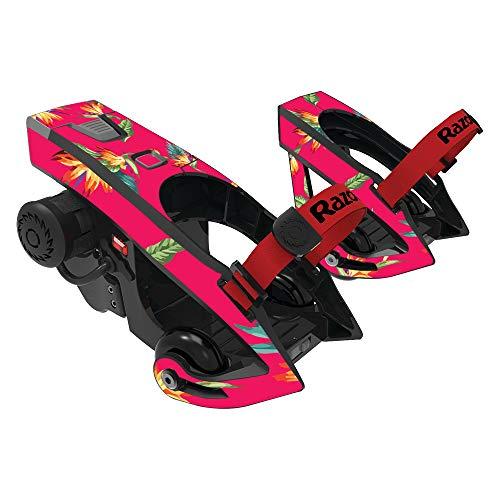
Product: MightySkins Skin Compatible with Razor Turbo Jetts Electric Heel Wheels - Paradise | Protective, Durable, and Unique Vinyl wrap Cover | Easy to Apply, Remove, and Change Styles | Made in The USA
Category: Sports & Outdoors | Outdoor Recreation | Skates, Skateboards & Scooters | Scooters & Equipment | Accessories
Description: RIDE IN STYLE: Show off your own unique style with Mighty Skins for your Razor Turbo Jets Electric Heel Wheels Don’t like the Paradise skin We have hundreds of designs to choose from, so your Razor Turbo Jets Electric Heel Wheels will be as unique as you are.
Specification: ProductDimensions:10x0.1x14inches|ItemWeight:0.16ounces|ShippingWeight:0.96ounces|ASIN:B07GL5BJPM|Itemmodelnumber:TurboJettsElectricHeelWheels